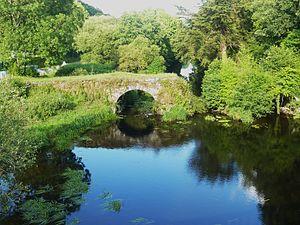
Carhaix-Plouguer
Carhaix-Plouguer /kaʁɛ plugɛʁ/, communément appelée Carhaix, est une commune française du département du Finistère, en région Bretagne. Elle est le chef-lieu du Poher.